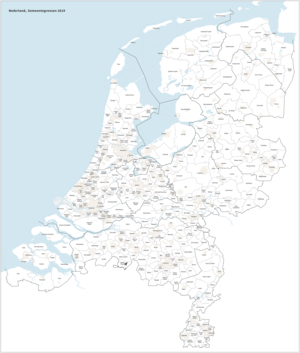
Kommuner i Nederlandene
Nederlandske kommuner i 2019
Denne side indeholder en liste over 380 Nederlandske kommuner, i overensstemmelse med status den 1. januar 2018. Fra 1. januar 2019 er der 355 kommuner i Holland. Derudover er der 3 andre administrative enheder i Caribien, som stort set bliver kontrolleret på sammen måde. De kaldes for særlige kommuner.